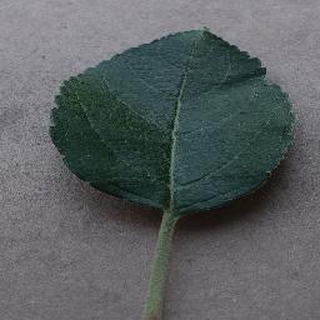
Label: healthy_apple